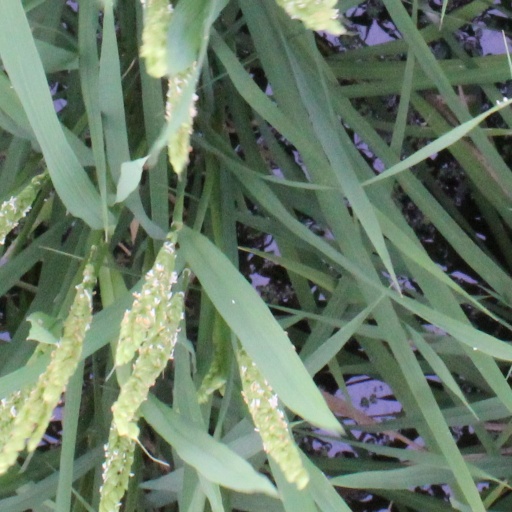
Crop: rice